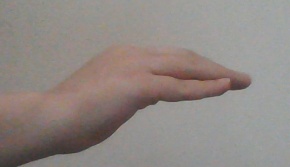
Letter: haa